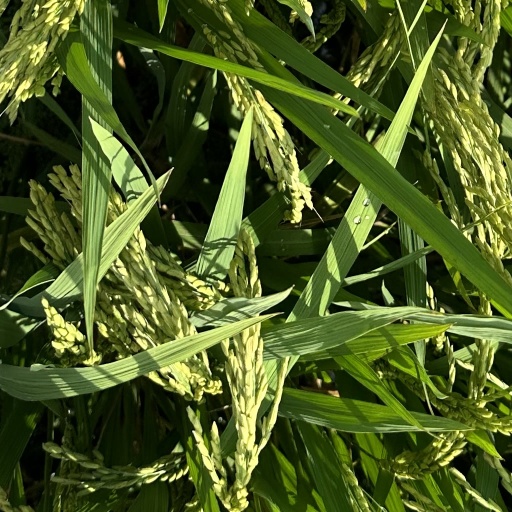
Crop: rice